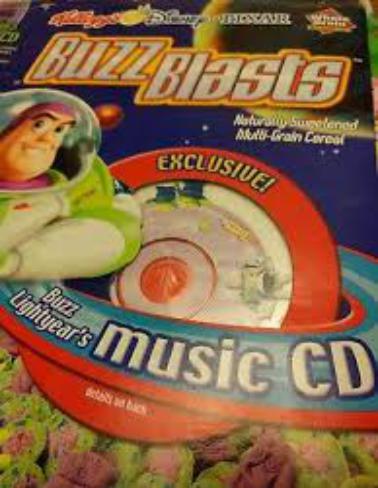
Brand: Buzz Blasts
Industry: Food